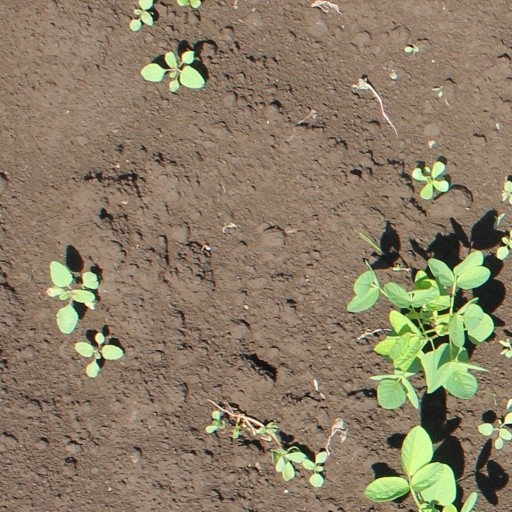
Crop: soybean